North Battleford

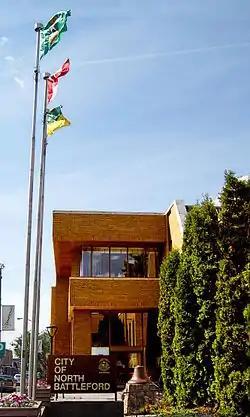
North Battleford City Hall

North Battleford is represented in the provincial Legislative Assembly by the member for The Battlefords.